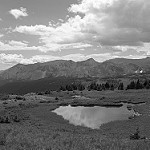
Label: B & W